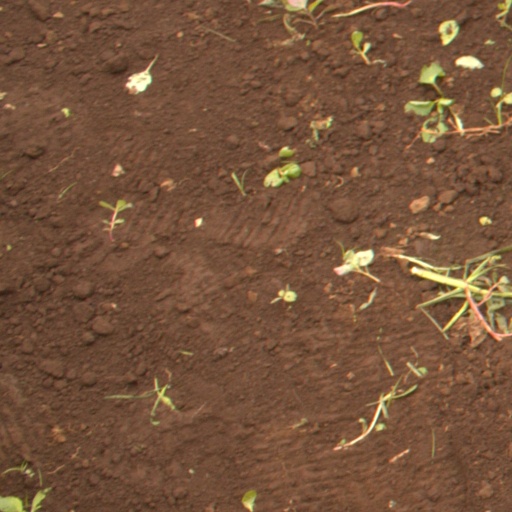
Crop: soybean